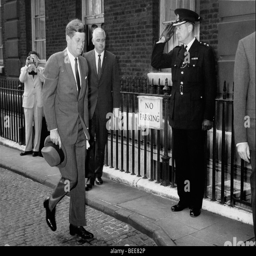
politician arrives for a visit with politician